71st (East Lancashire) Searchlight Regiment, Royal Artillery

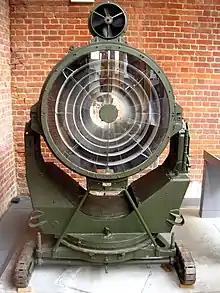
90 cm Projector Anti-Aircraft, displayed at Fort Nelson, Portsmouth

Anti-Aircraft Command mobilised in August 1939, ahead of the declaration of war on 3 September, and the regiment took its place in the 44th AA Brigade, part of the 4th AA Division tasked with defending the North West and North Midlands of England. 71st (East Lancs) S/L Rgt deployed around Manchester. As a new regiment, it received instructors from the neighbouring 39th AA Battalion, Royal Engineers.